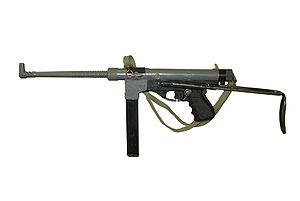
Le pistolet-mitrailleur Vigneron M2 fut règlementaire dans l’armée belge de 1953 à 1989 environ.